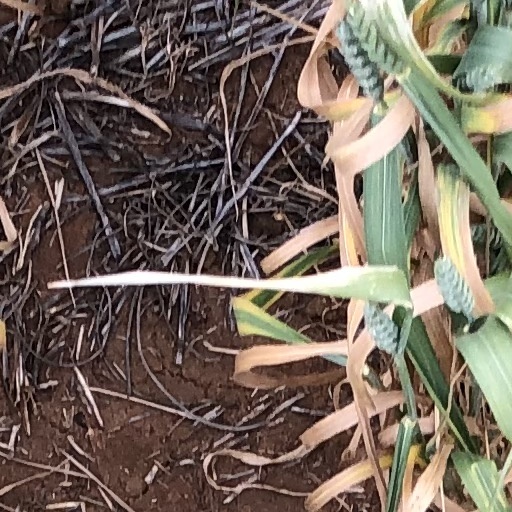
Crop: wheat